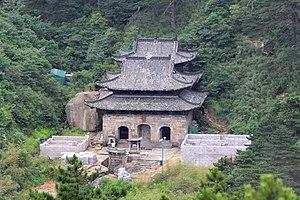
Le mont Sanqing est une montagne taoïste située dans les monts Huaiyu. Il se trouve au Nord du territoire du xian de Yushan, dans la ville-préfecture de Shangrao, au sein de la province chinoise du Jiangxi. Il est situé à environ 80 km au nord du centre ville de Yushan. Le centre-ville du canton de Shanqing shan est quant à lui situé à l'Est du mont. Il est constitué de trois sommets principaux, le Yujing, le Yuxu et le Yuhua.